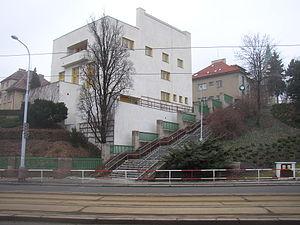
La villa Müller est une luxueuse villa du quartier Ořechovka, à Prague, que les architectes Adolf Loos et Karel Lhota ont construit pour František Müller, le riche promoteur, propriétaire de l'entreprise de construction publique Kapsa-Müller, quand il a désiré déménager avec sa famille de Plzeň à Prague.